Siege of Port Royal (1710)

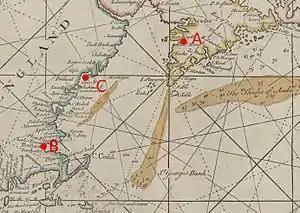
Annotated detail from a 1713 map showing eastern New England and southern Nova Scotia/Acadia. Port Royal is at A, Boston at B, and Casco Bay at C.

In the following years, France failed to send any significant support, while the British mobilized larger and better-organized forces for the conflict in North America. Samuel Vetch, a Scots businessman with colonial ties, went to London in 1708 and lobbied Queen Anne for military support to conquer all of New France. She authorized a "great enterprise" to conquer all of Acadia and Canada in 1709 that was aborted when the promised military support failed to materialize. Vetch and Francis Nicholson, an Englishman who had previously served as colonial governor of Maryland and Virginia, returned to England in its aftermath, and again appealed to the queen for support. They were accompanied by four aboriginal chiefs, who caused a sensation in London. Nicholson and Vetch successfully argued on behalf of colonial interests for British military support against Port Royal.